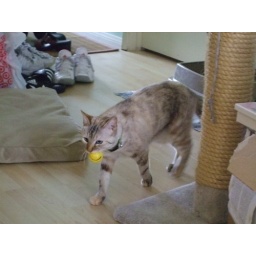
Koge carrying her yellow ball in her mouth. She brings it back to us so we can throw it for her.